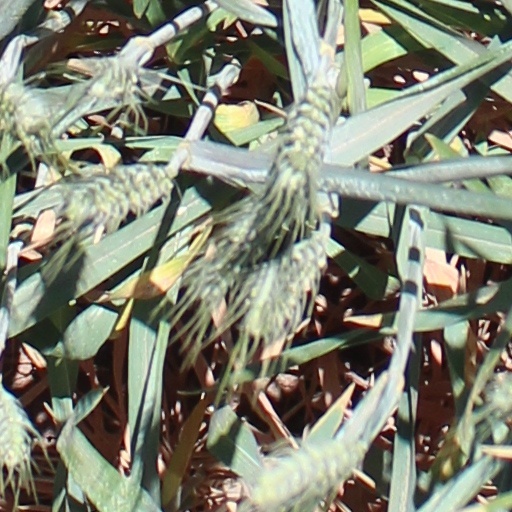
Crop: wheat